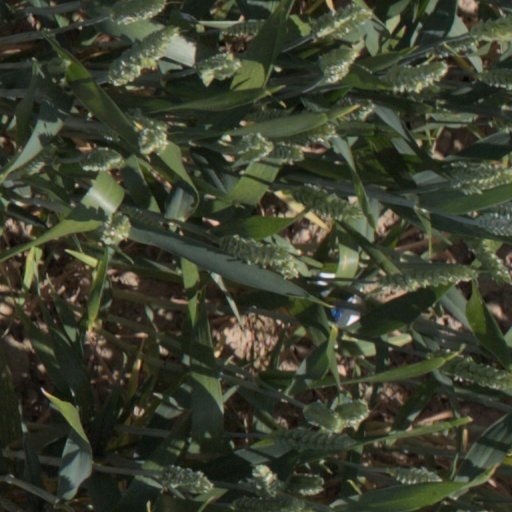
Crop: wheat